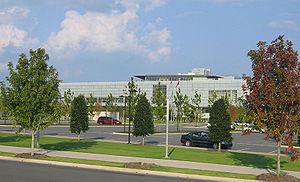
Une bibliothèque est le lieu où est conservée et lue une collection organisée de livres. Il existe des bibliothèques privées et des bibliothèques publiques. Les bibliothèques proposent souvent d'autres documents ainsi que des accès à internet et sont parfois appelées médiathèques ou informathèques.